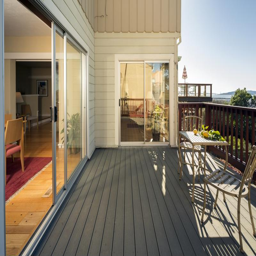
outdoor living spaces can function as an extension of the house , while letting the homeowner enjoy the outdoors .